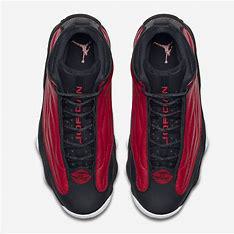
Brand: Jordan
Model: Pro Strong